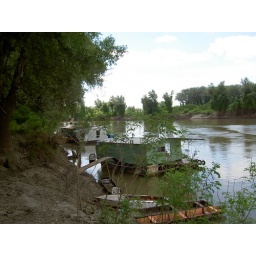
Small house boats. I cannot understand how people can live down by the river with all the mosquitos.